José Roca y Ponsa

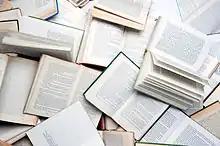

Until the late 1890s Roca y Ponsa was known locally and appreciated in Catholic circles of Las Palmas and Sevilla for his unyielding, well-delivered sermons. It was the 1899 Sancha–Spínola controversy which catapulted him to nationwide notoriety; Traditionalist dailies saluted him as righteous Christian, while ridiculed him as reactionary relic. The issue was formally brought before the Vatican; the pronouncement of the Extraordinary Congregation for Ecclesiastic Affairs, which somewhat ambiguously sided with Sancha, was welcomed with relief in governmental circles; also the regent Maria Christina spoke out. The debate demonstrated that Roca was not isolated among the Spanish clergy, and at one point it seemed that the episcopate was uncertain about the way forward. However, in the following decades the Church opted for a moderate political strategy; Roca's defeat was sealed by another official Vatican pronouncement of 1911; it stated that though doctrinally correct, his writings were not official political recommendations for Catholics. Since the 1910s Roca remained a champion of Catholic virtues only for extreme right-wing groupings like Integrists or Carlists.